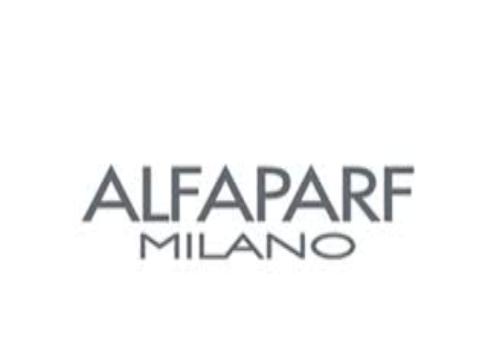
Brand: ALFAPARF
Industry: Necessities